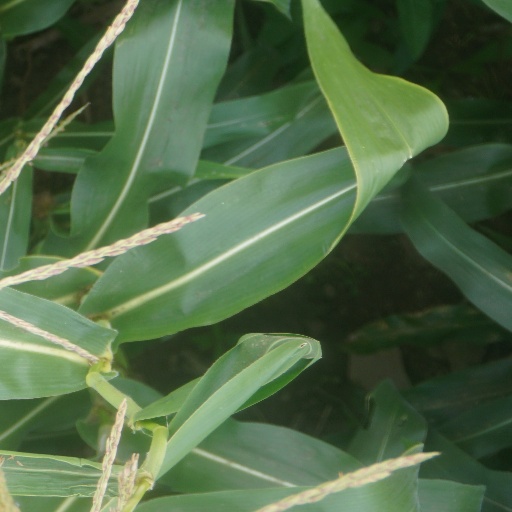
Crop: maize; corn